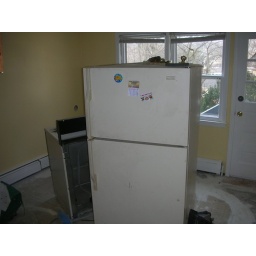
View of 2nd floor kitchen - appliances still in tact, just out of position.